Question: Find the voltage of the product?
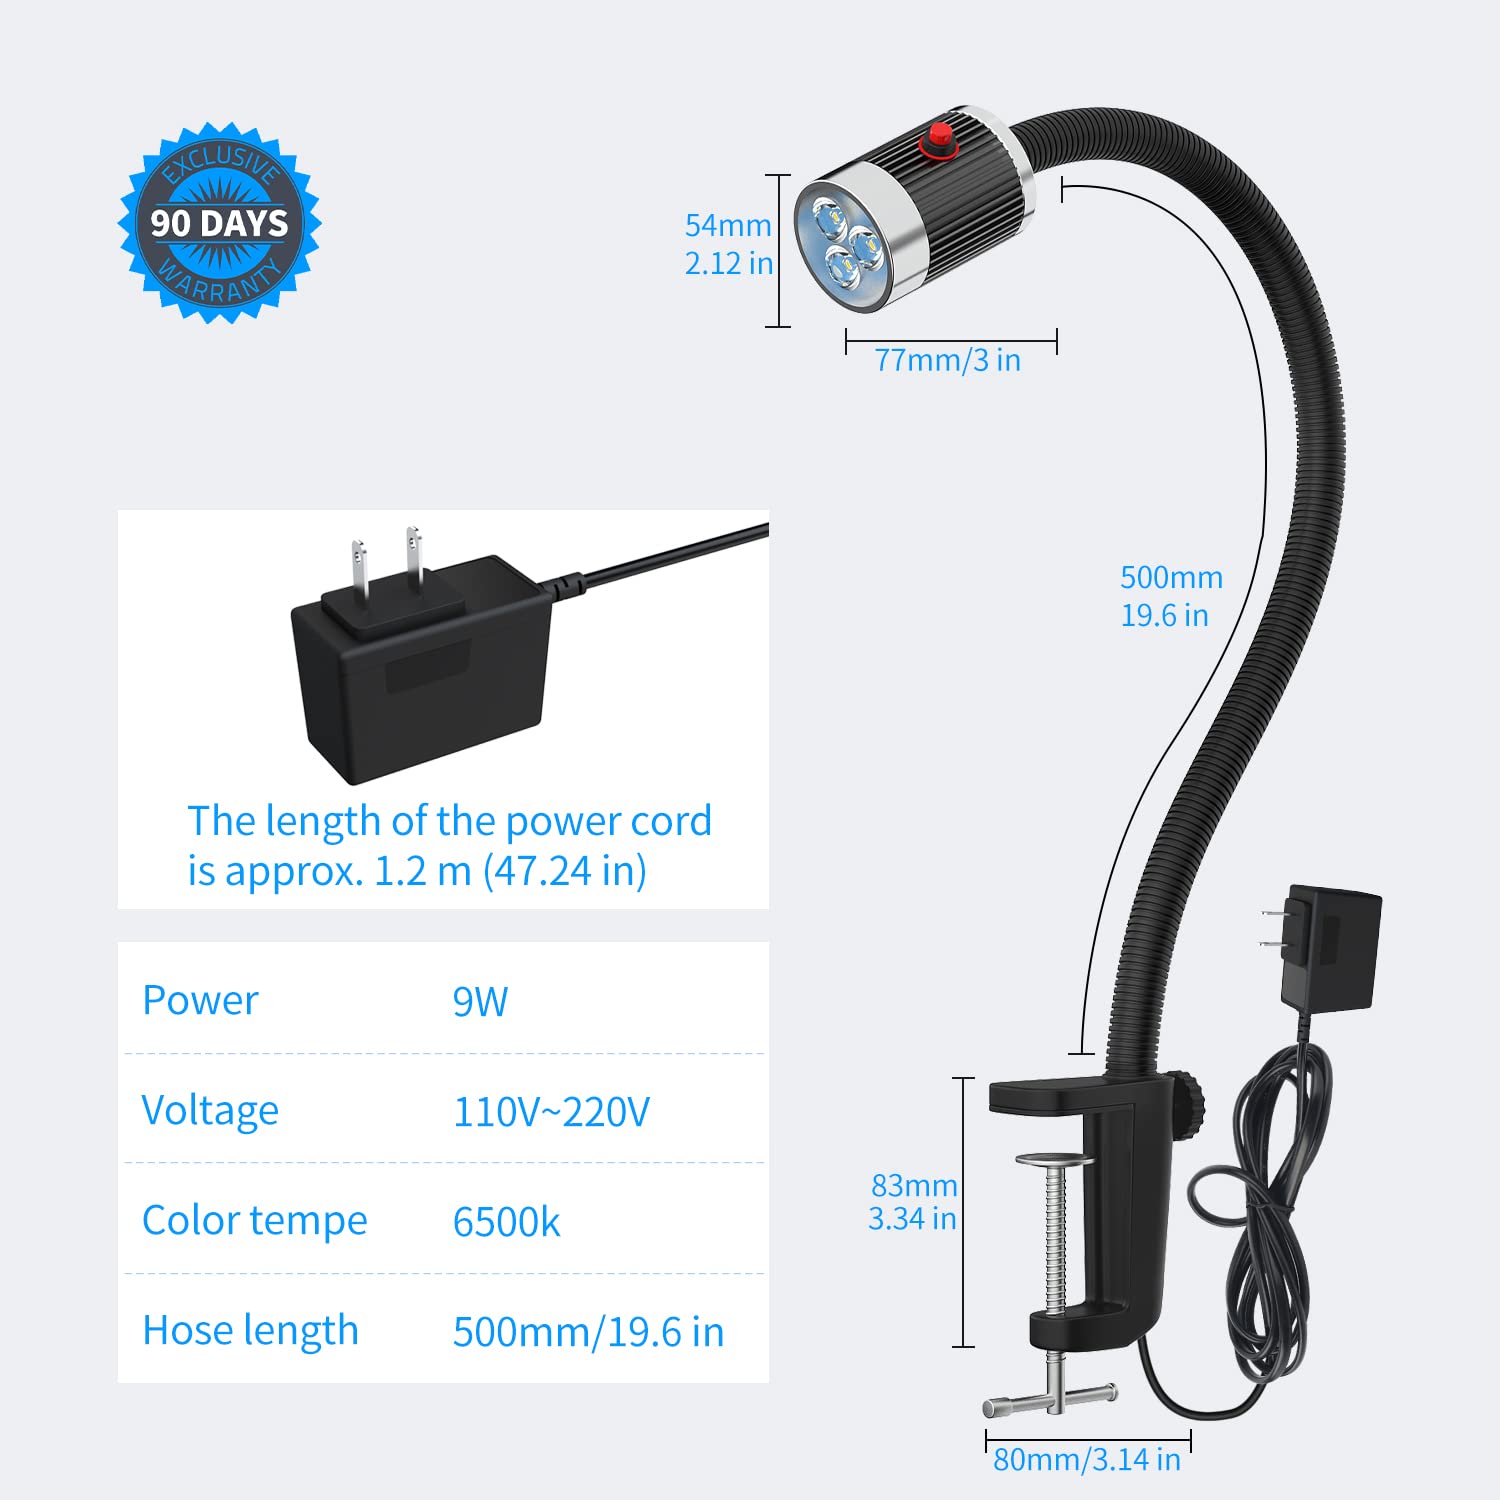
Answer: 220.0 volt